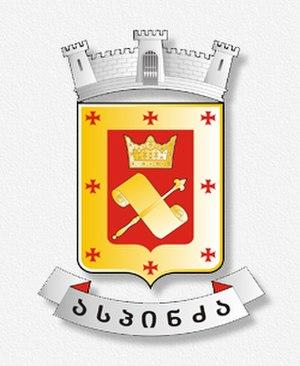
La municipalité d'Aspindza, est un district de la région de Samtskhé-Djavakhétie en Géorgie. Sa capitale est la ville d'Aspindza.